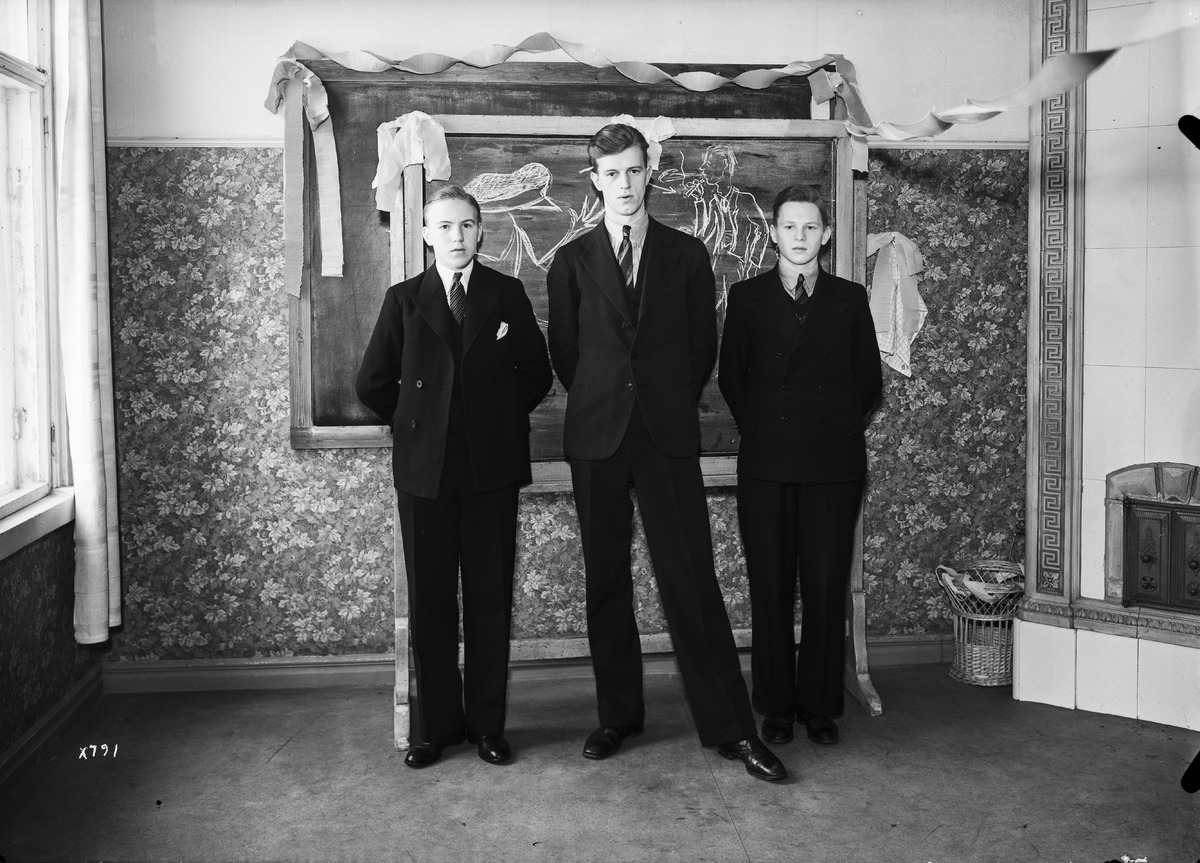
Oulun ruotsalaisen keskikoulun jatkoluokkien abiturientit
Oulu Swedish Middle School's extension classes' candidates for the matriculation examination
sisällön kuvaus: Oulun ruotsalaisen keskikoulun jatkoluokkien abiturientit 24.2.1937. content description: Oulu Swedish Middle School's extension classes' candidates for the matriculation examination on February 24, 1937.
Vuosi: 1937
Paikka: Suomi, Oulu, Suomi, Pohjois-Pohjanmaa, Oulu
Aiheet: Oulun ruotsalainen keskikoulu; jatkoluokat; ryhmäkuva; abiturientit; lyseot; keskikoulu; ylioppilaat; ylioppilastutkinto; lyceums; middle school; matriculation examination; Oulu Swedish Middle School; extension classes